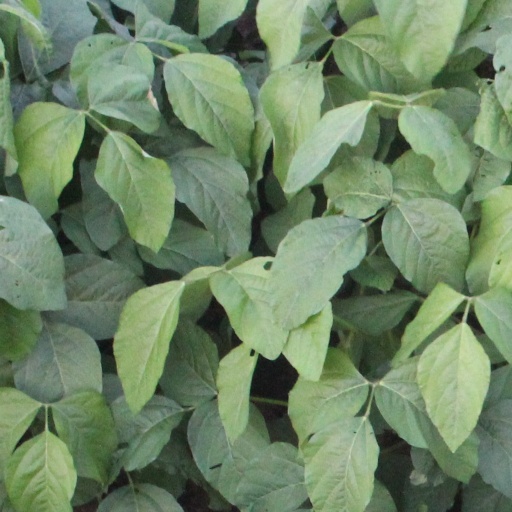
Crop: soybean